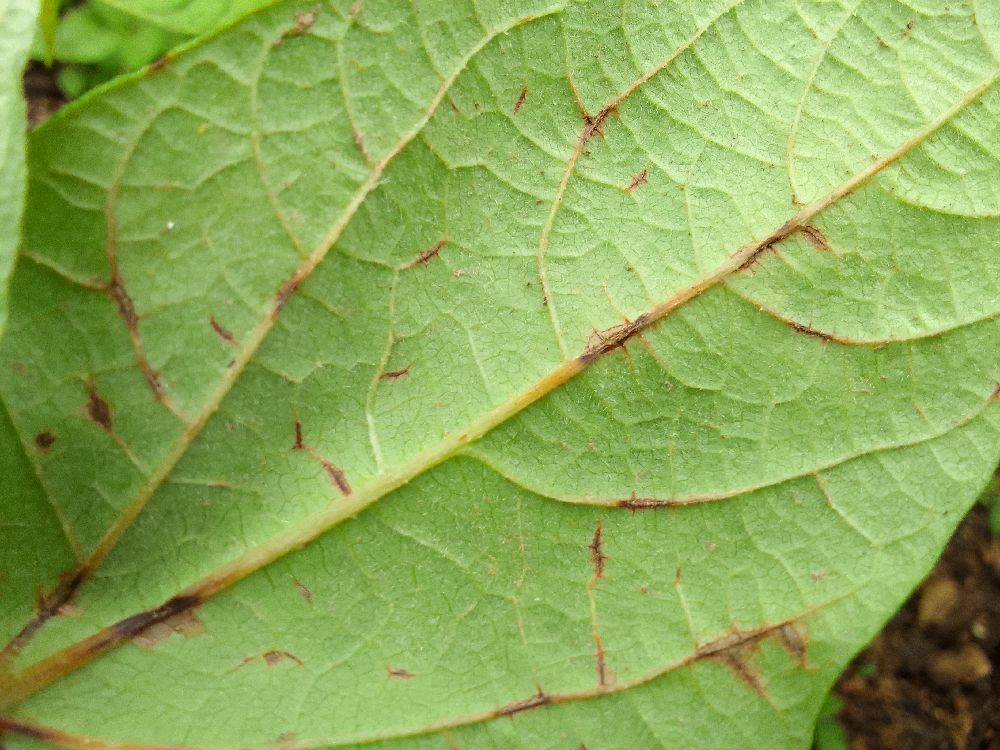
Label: anthracnose